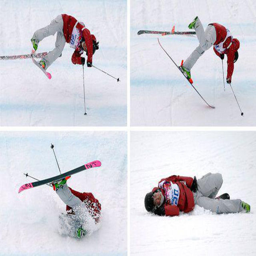
everything you need to see